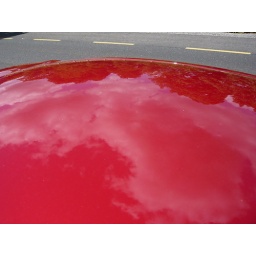
The peaceful countryside reflected in the red roof of the car.